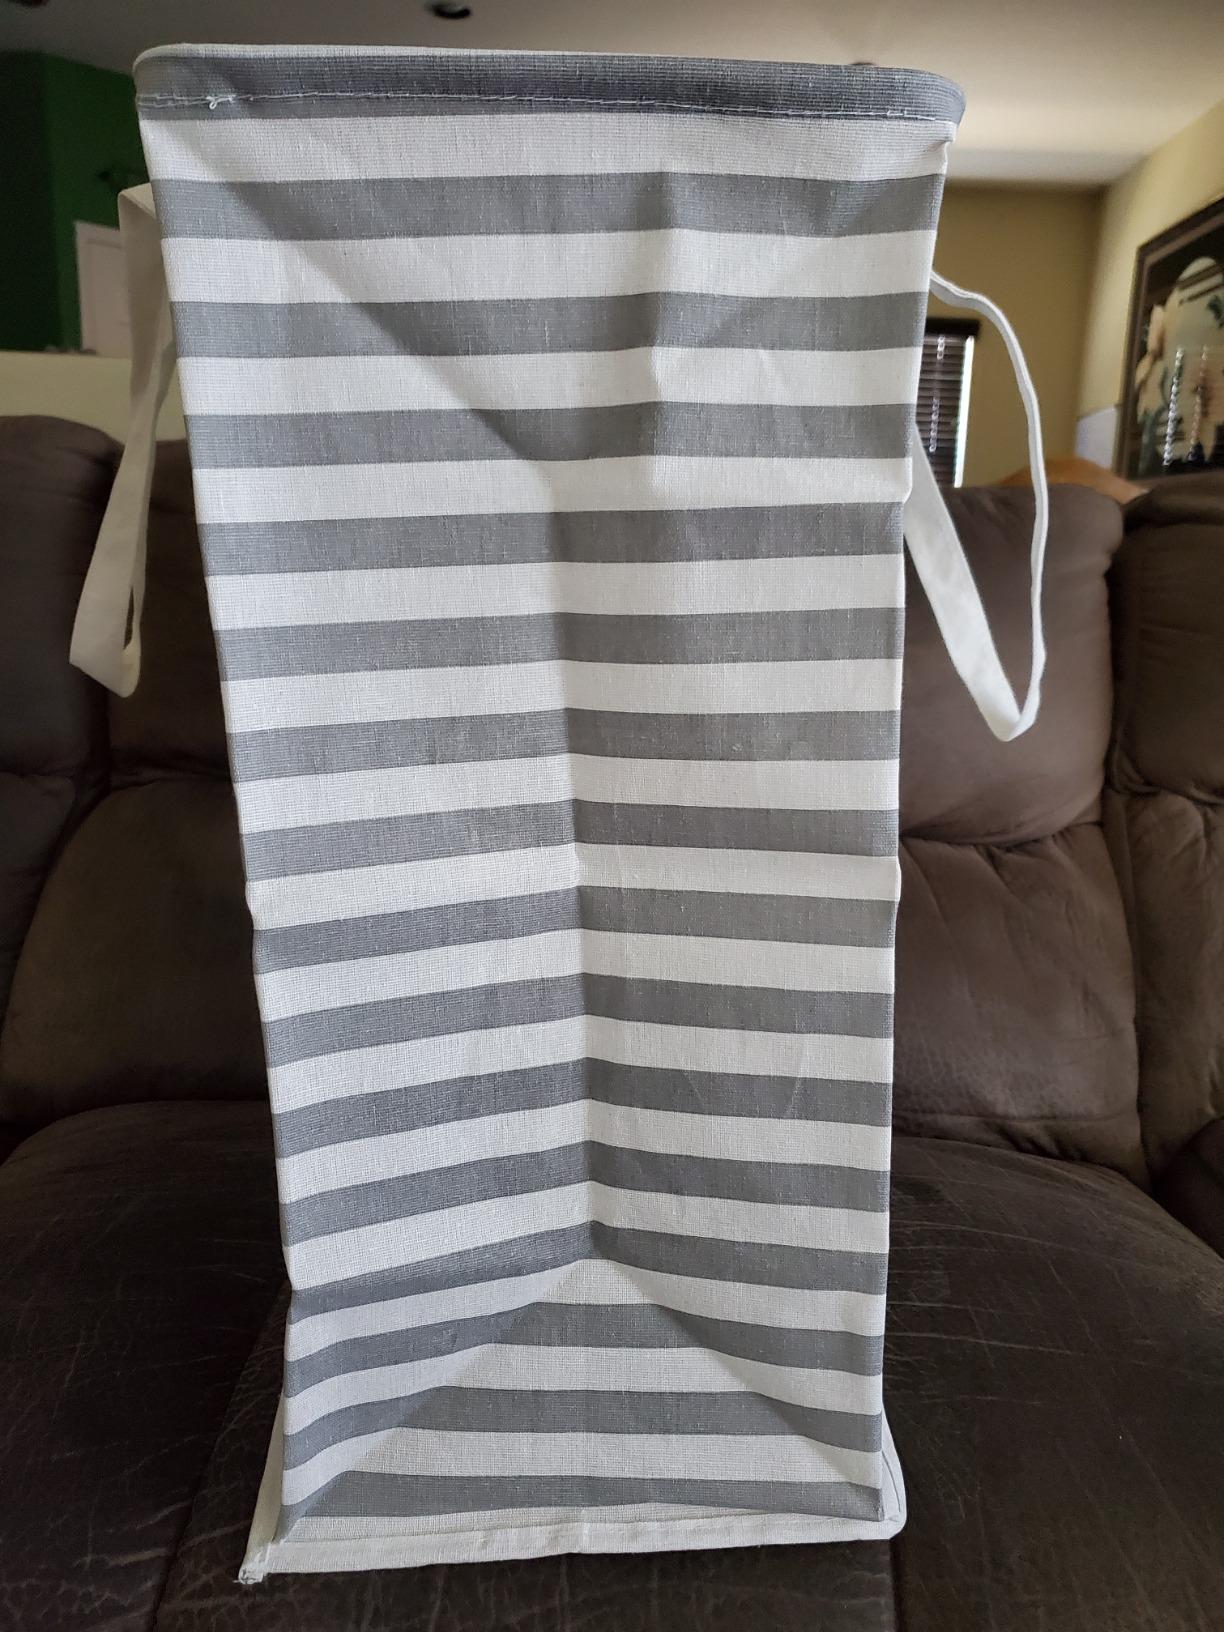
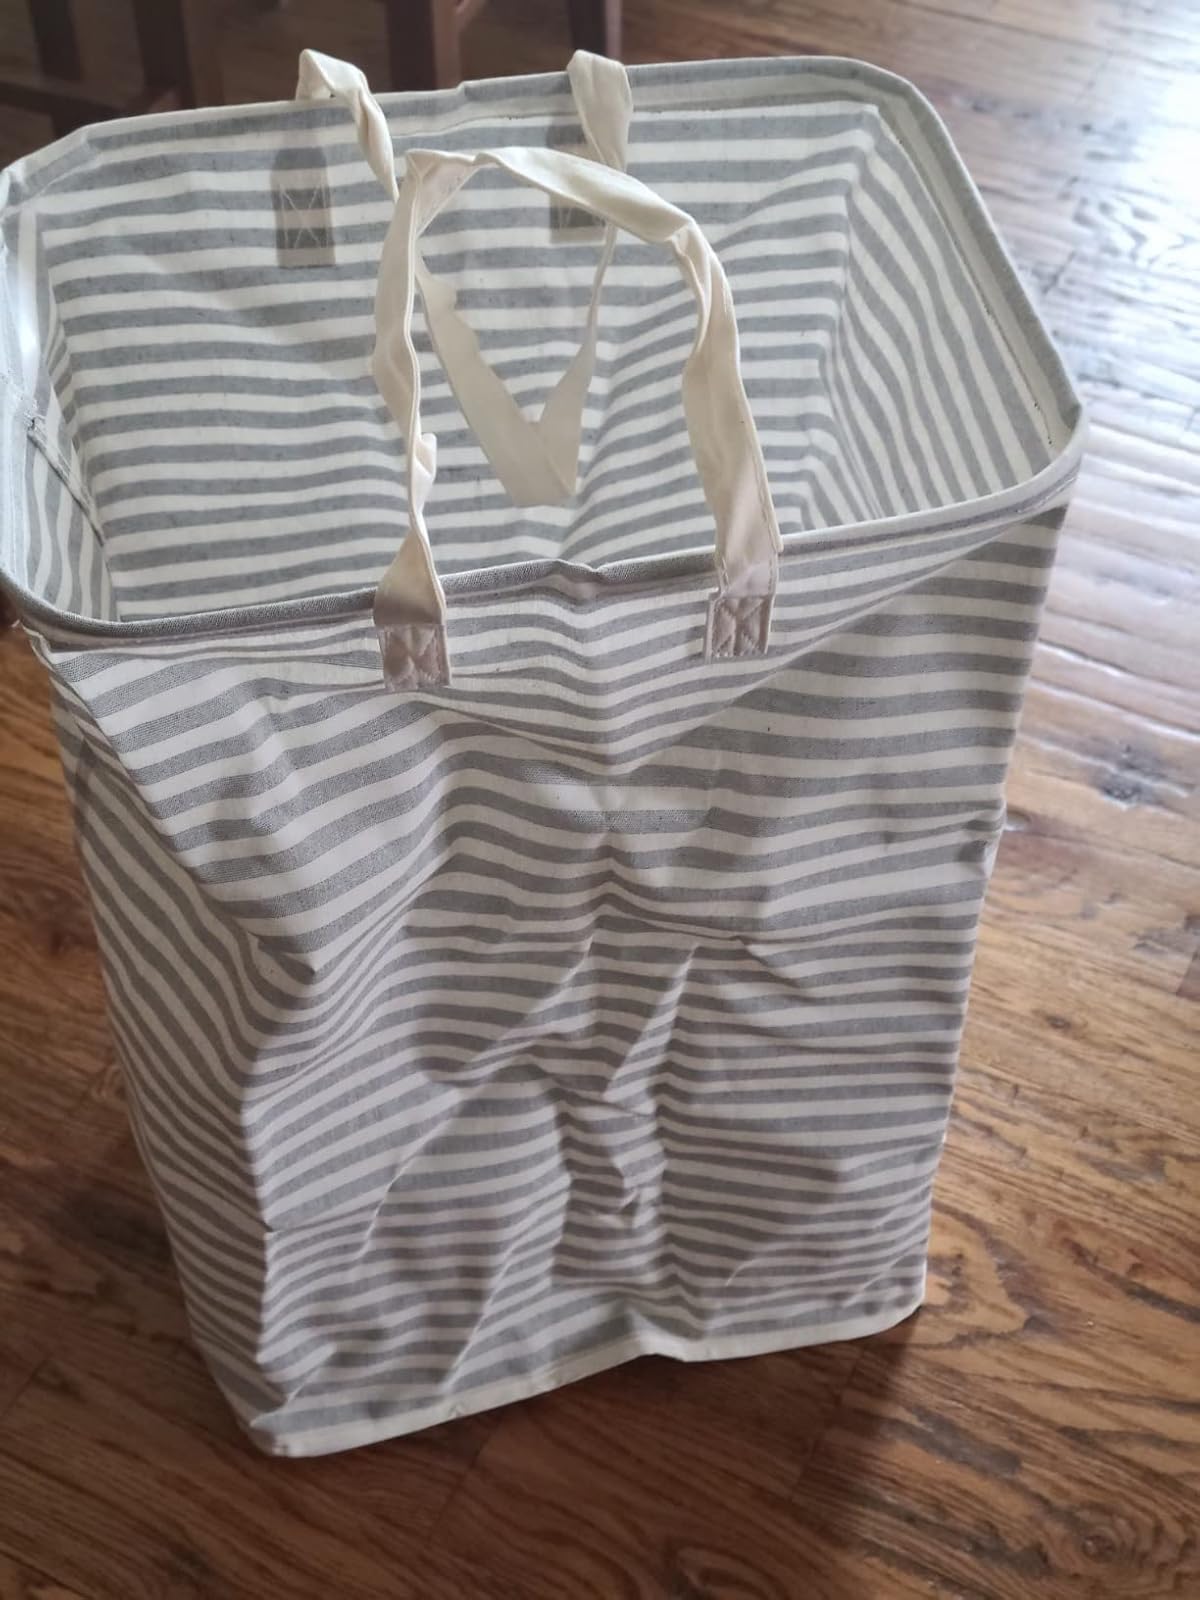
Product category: items_hamper
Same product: no